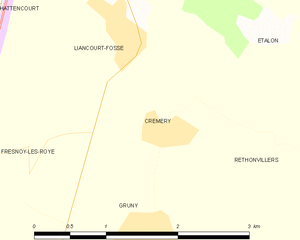
Carte des communes françaises Crémery